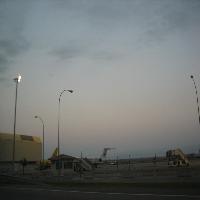
Weather: cloudy or overcast